Gustavo Munúa

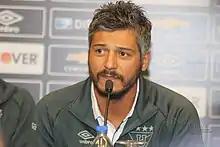
Munúa being presented at L.D.U. Quito

In December 2016, Munúa was named manager of Ecuador's L.D.U. Quito. He was dismissed at the end of July, having won one of 20 league matches, but also reached the knockout stages of the Copa Sudamericana with victories over Defensor Sporting and Club Bolívar.